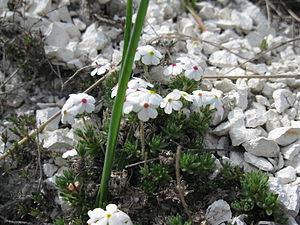
Androsace koso-poljanskii, ou androsace de Kozo-Polianski, est une plante de la famille des Primulaceae du genre Androsace, qui est endémique du plateau central de Russie et qui fait partie de la liste du livre rouge de Russie des espèces menacées. Elle a été nommée ainsi en l'honneur du botaniste soviétique Boris Kozo-Polianski, fondateur et directeur du jardin botanique de l'université de Voronej.